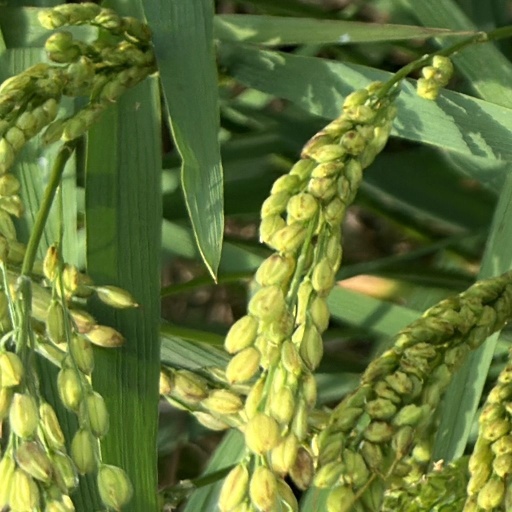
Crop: rice